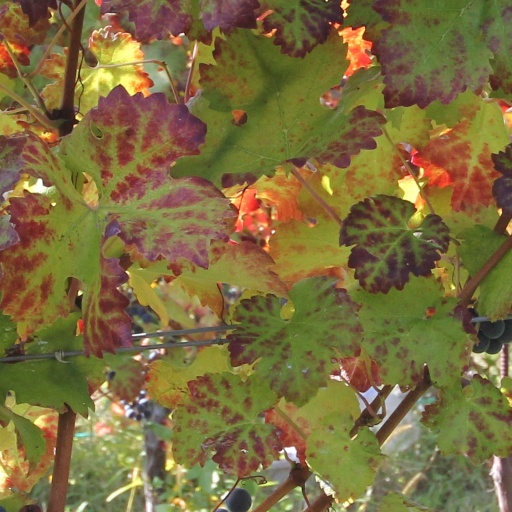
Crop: grape